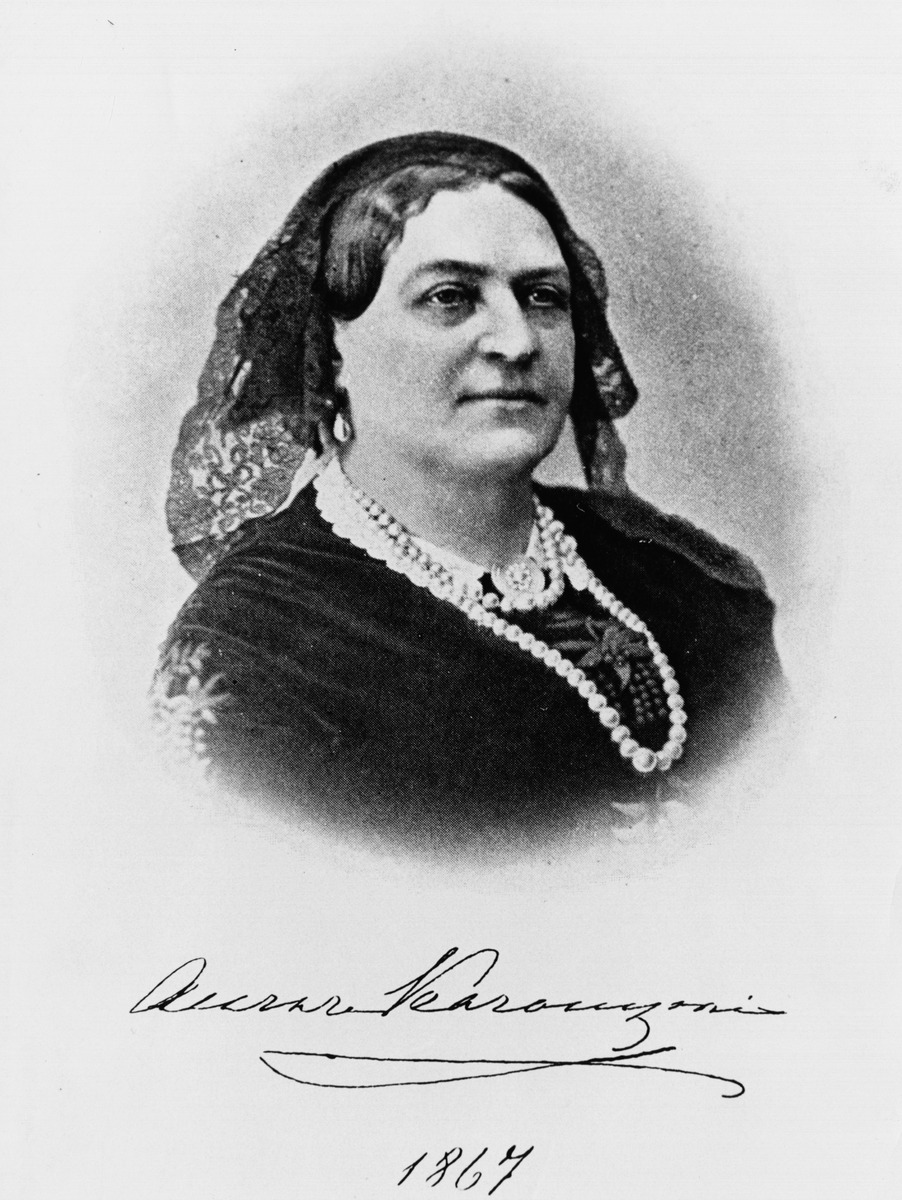
Aurora Karamzin (1808-1902)
sisällön kuvaus: Aurora Karamzin (1808-1902). mustavalkoinen
Kuvaaja: Helsingin kaupunginmuseo, valokuvaaja
Ajankohta: kuvausaika 1867
Paikka: Suomi, Uusimaa, Helsinki, Helsinki Suomi-Finland
Aiheet: Karamzin, Aurora, muotokuvat, keisarit, hovit, yhteiskuntaluokat yläluokka, hyväntekeväisyys, sosiaalityö, sukupuoliroolit naisen asema, naiset